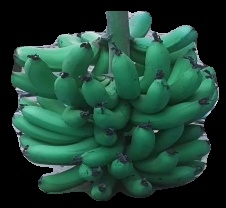
Variety: pachbale
Grade: grade3